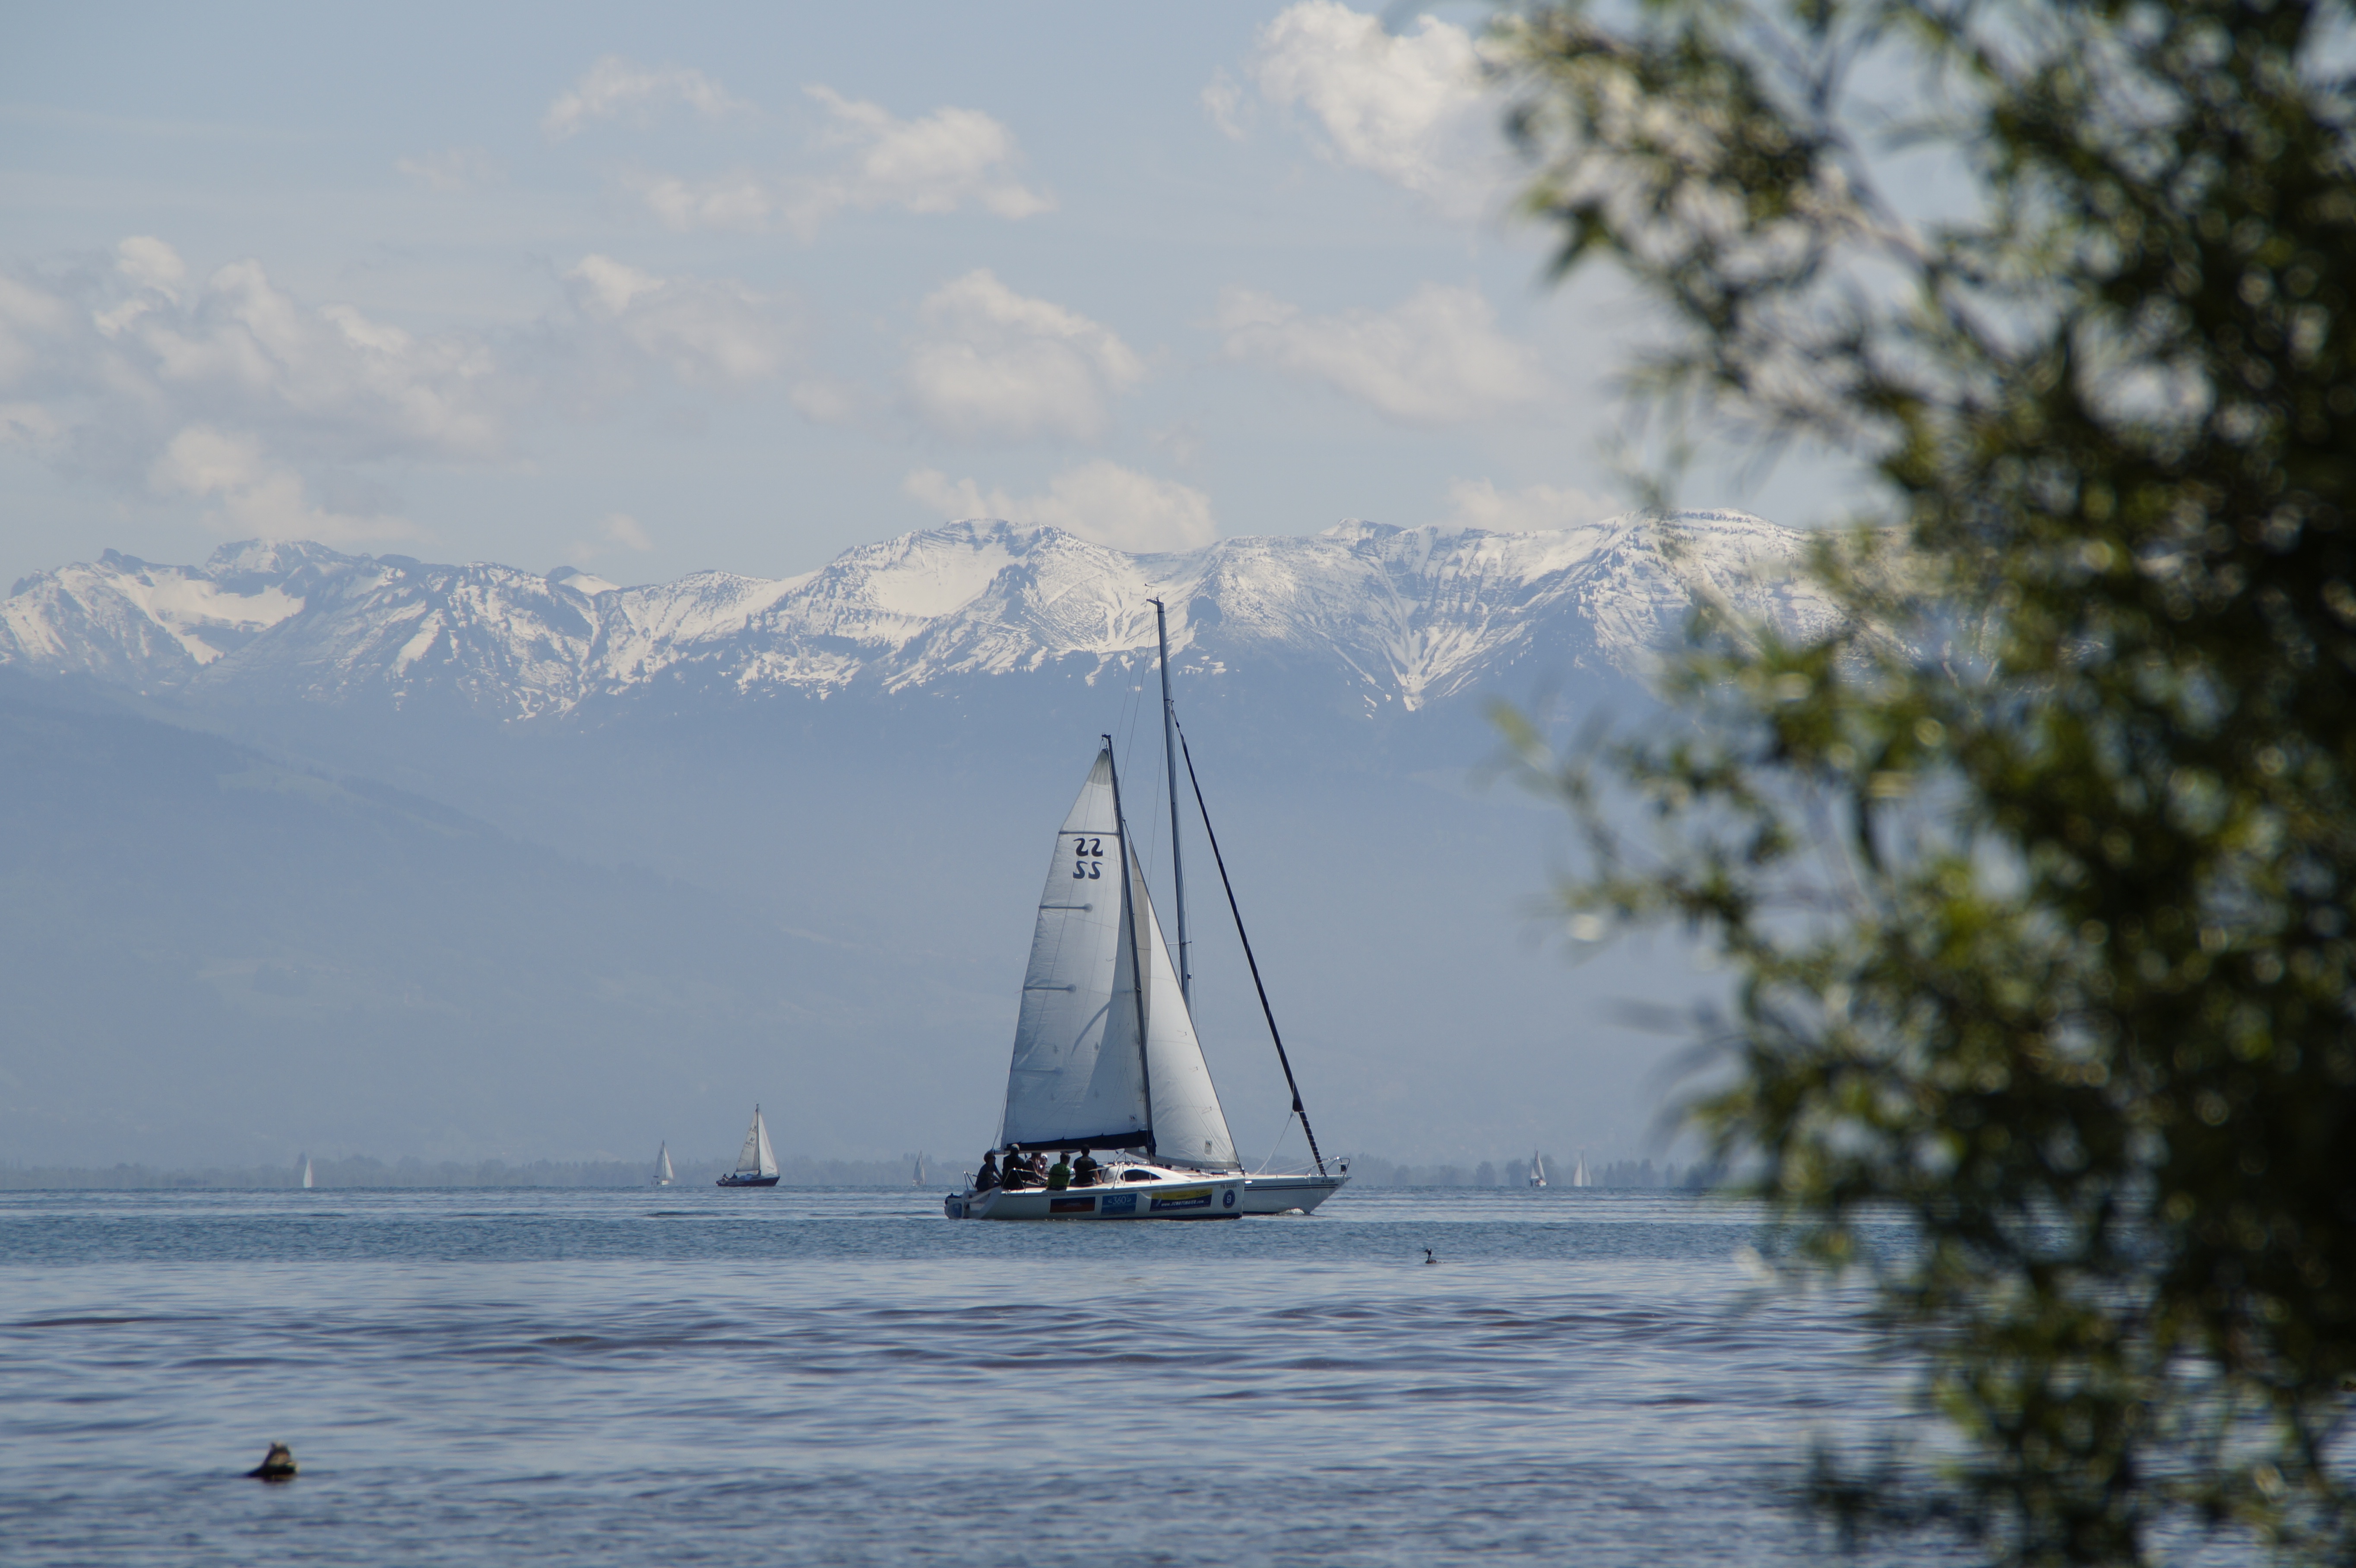
landscape, sea, water, nature, sky, sport, boat, lake, ship, panorama, boot, idyllic, spring, vehicle, relax, mast, sailing, peaceful, holiday, alpine, blue, rest, leisure, sailboat, bank, sail, germany, switzerland, quiet, shipping, maritime, watercraft, mood, idyll, sailing boat, sailing ship, water sports, recovery, lake constance, sailing ships